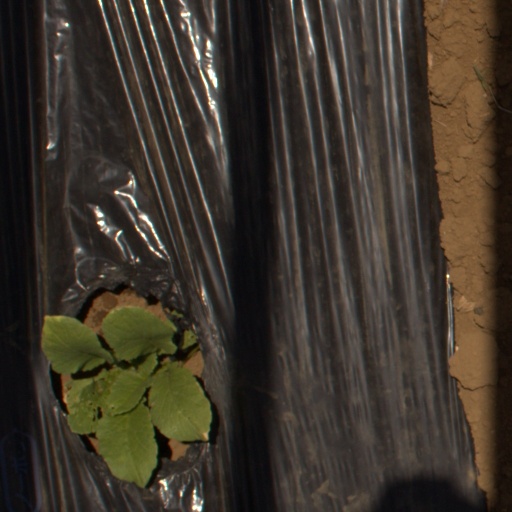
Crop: Jerusalem artichoke